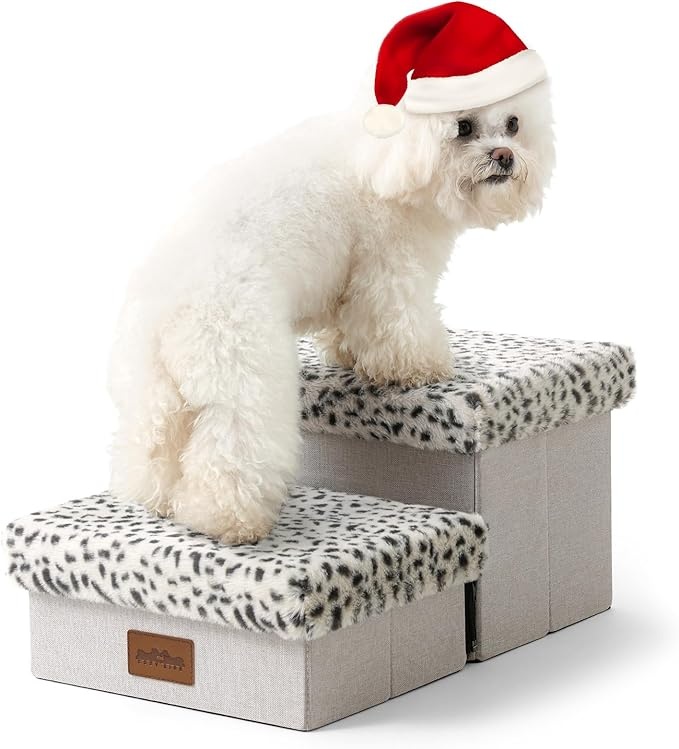
Dog Stair for Small Dogs with Storage, Foldable Pet Stairs for Medium or Puppy Dogs and Older Cats, Dog Steps for Bed or Couch with Soft Cover, 19.7x13x9.6 inch, 2 Tiers, Leopard
About This 【Dog Stair with Storage】NOTE: The stairs are designed for small pets. Each step features a convenient storage space, perfect for storing pet toys, clothes, snacks, and any other pet supplies or accessories. Each step is less than 5 inches high, making it especially suitable for puppies or pets with knee injuries. NOTE: Be sure to verify that the size of the dog stairs is appropriate for your needs before purchasing. 【Durable & Stable 】The Small Dog Stairs can support up to 180 pounds, but are NOT SUITABLE FOR LARGE DOGS. Non-slip rubber dots on the bottom help prevent pets from slipping while climbing. The stairs are covered with high-quality fabric that is not only wear-resistant but also soft to the touch, providing relief for pets' joints. 【Dog Stairs - Easy to Assemble】First, connect the zipper on each step, then fully unfold each step. Next, place each support board into the corresponding storage box and cover it. When not in use, simply remove the cover and store the stairs after folding them completely. This helps save space, making it ideal for small rooms. You can also watch our installation video in the product description below. 【Multiple Scene Usage】NOTE: The stairs are NOT SUITABLE FOR LARGE DOGS. These dog stairs are foldable and easy to carry, making them perfect for camping or travel. They help your dog, cat, or other pets reach the bed, sofa, chair, or window seat safely, without the need to jump or strain. 【How to Clean or Choose?】NOTE: To clean the artificial fur surface, use a brush to remove dirt, then allow it to air dry (do not tumble dry or iron). Never immerse the cover in water. 2 Tiers are suitable for chairs (9-13 in), 3 Tiers are suitable for sofas or couches (13-17 in), 4 Tiers are suitable for beds (17-21 in), 5 Tiers are suitable for high beds or cars (21-24 in) Overview Brand : COZY KISS Material : Acrylic, Polyester Color : Leopard Maximum Weight Recommendation : 120 Pounds Assembly Required : Yes
Brand: COZYKISS
Category: Animals & Pet Supplies > Pet Supplies > Pet Steps & Ramps